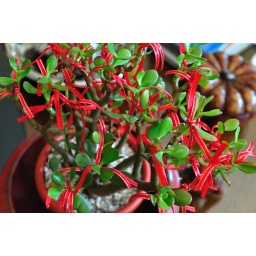
Potted green plant in red ribbons! 8-)